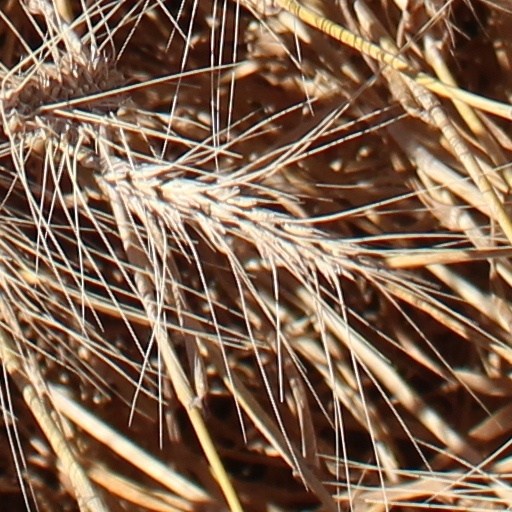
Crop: wheat